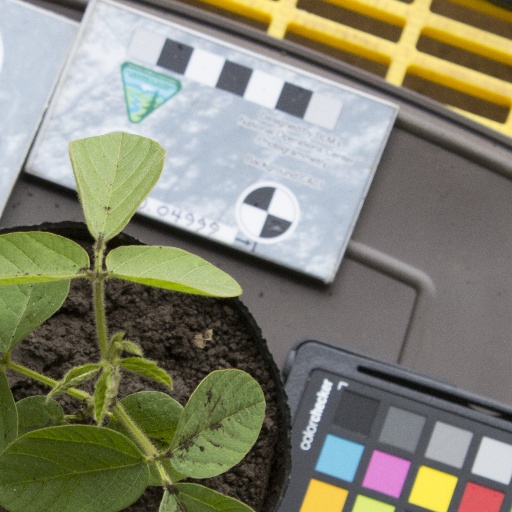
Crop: soybean